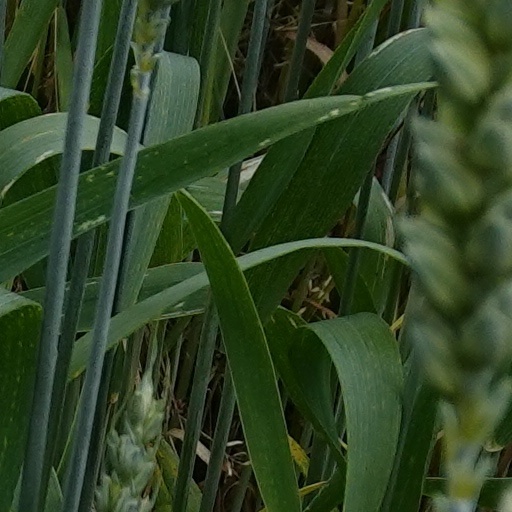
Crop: wheat